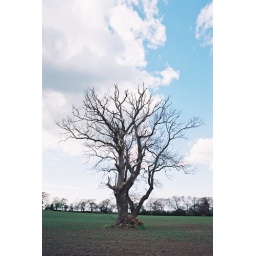
A tree in a field near Coundon Station